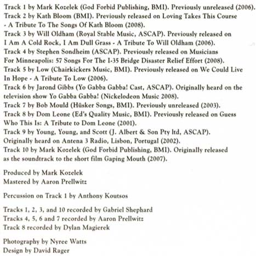
digipak front flap inside text